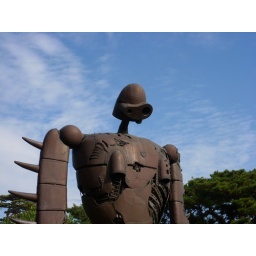
The giant from laputa castle in the sky